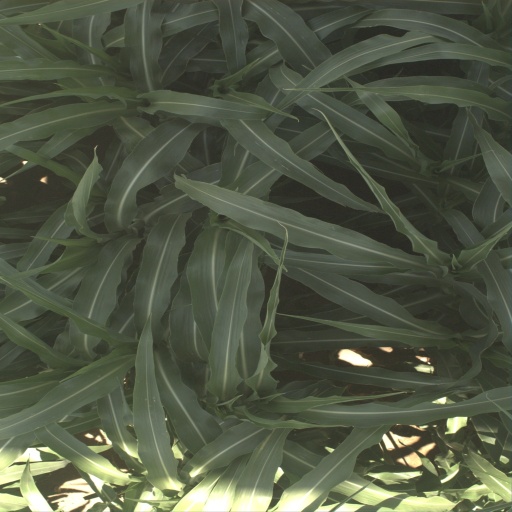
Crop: sorghum